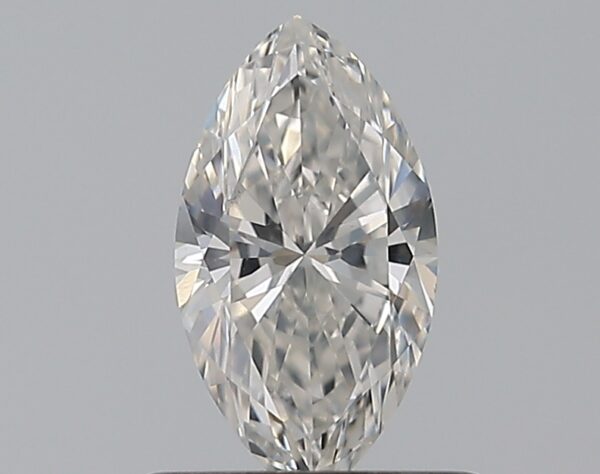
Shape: marquise
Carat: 0.5
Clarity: SI1
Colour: H
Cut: EX
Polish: EX
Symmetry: VG
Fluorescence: F
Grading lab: GIA
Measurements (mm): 7.7 x 4.14 x 2.66